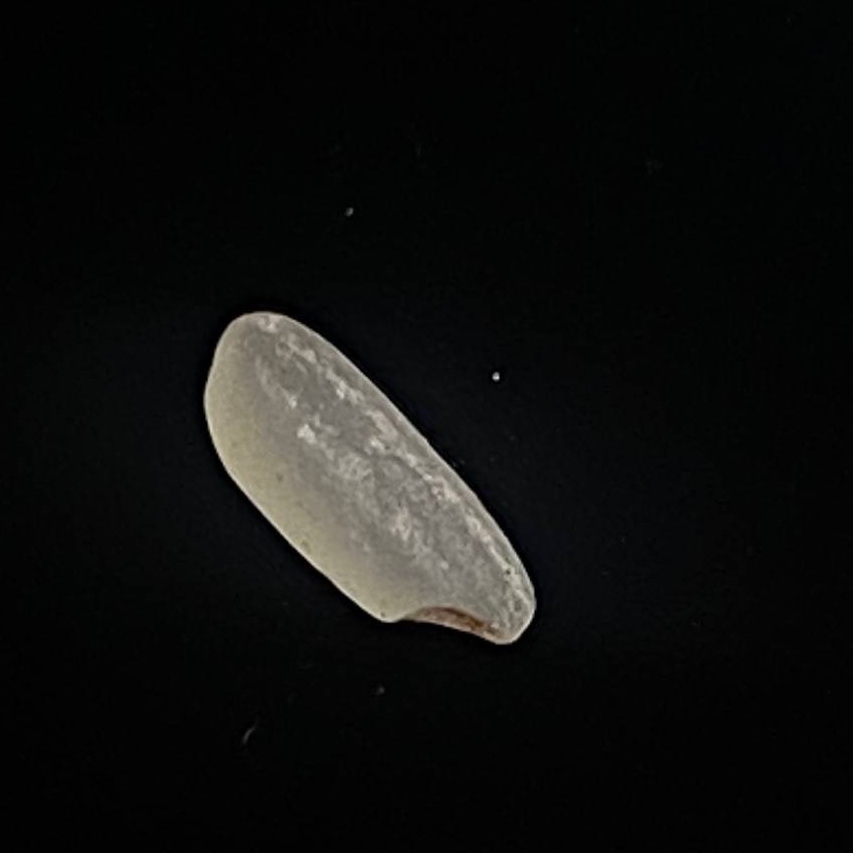
Rice variety: Amon